Fort Southerland

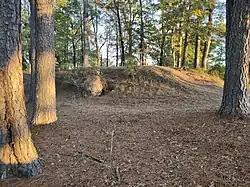
Fort Southerland Park in 2022

Fort Southerland, also known as Redoubt E and possibly Fort Diamond, is a redoubt built during the American Civil War to protect Camden, Arkansas. Confederate forces built it along with four other redoubts in early 1864 after a Union victory in the Little Rock campaign the previous year. Fort Southerland is about the size of a city block and is roughly oval. It could hold three cannons. When Union forces captured Camden in April 1864 during the Camden Expedition, they improved the defenses of the five redoubts, which were not sufficient for proper defense of the city. After the Confederates retook Camden later that month, they continued to improve the city's defenses.